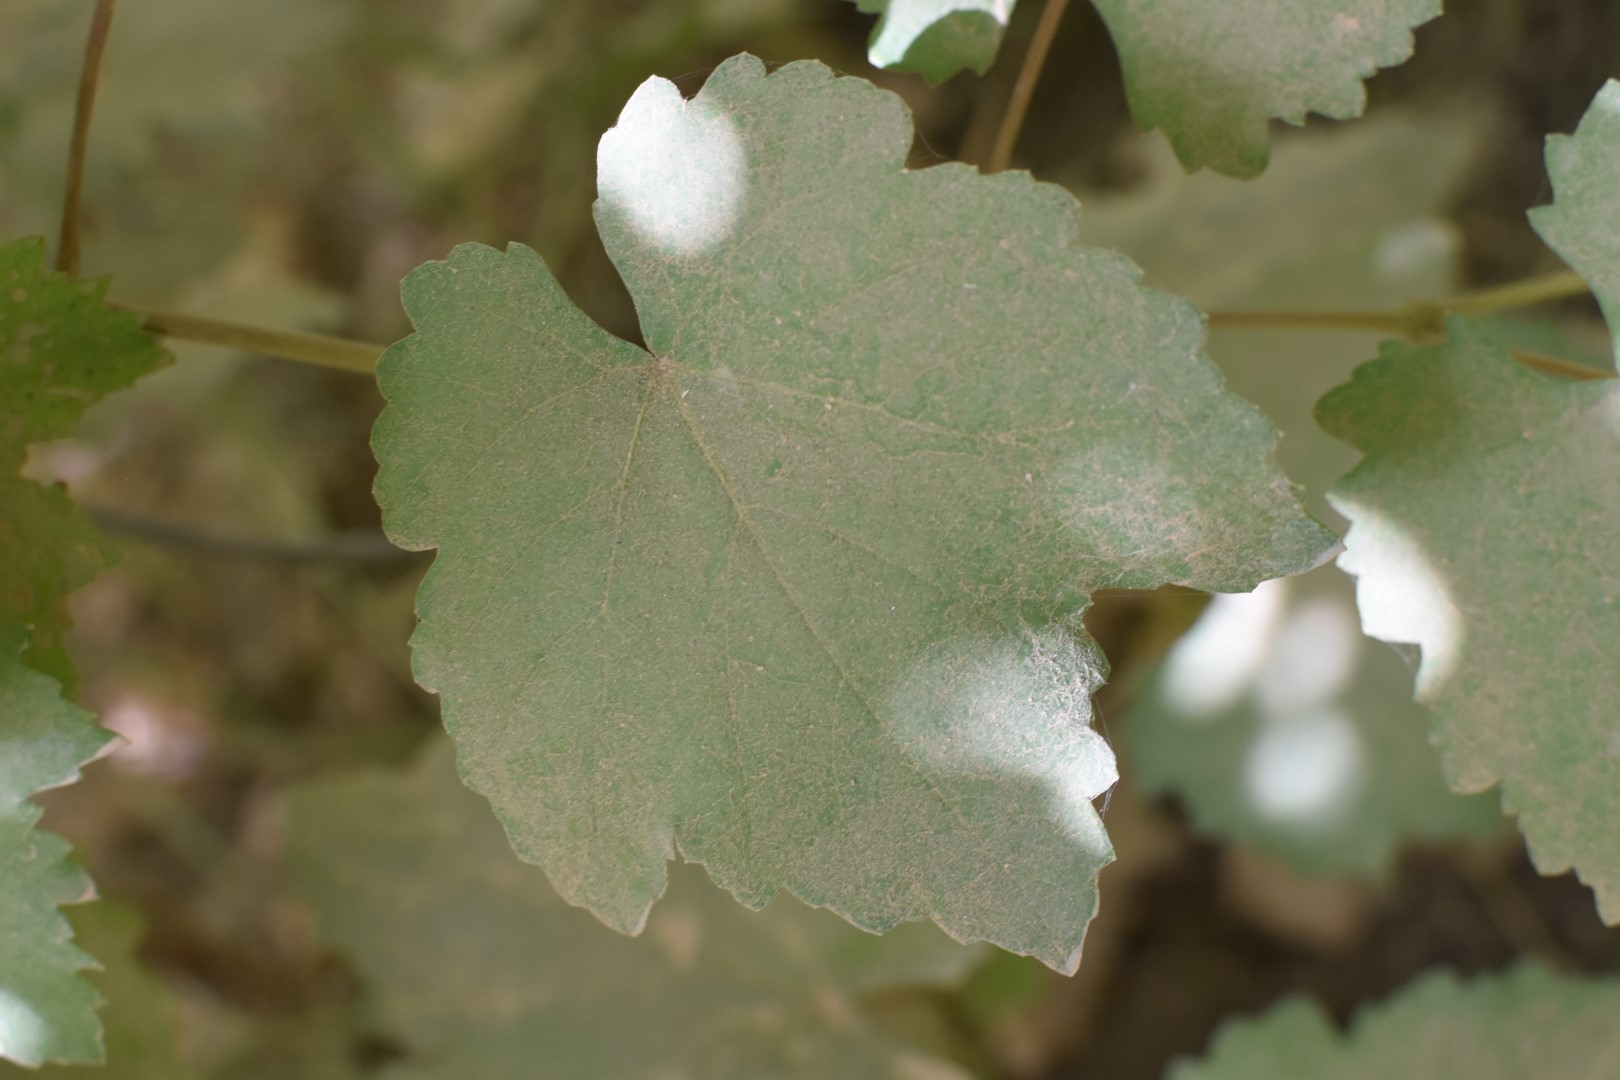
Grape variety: Riasi